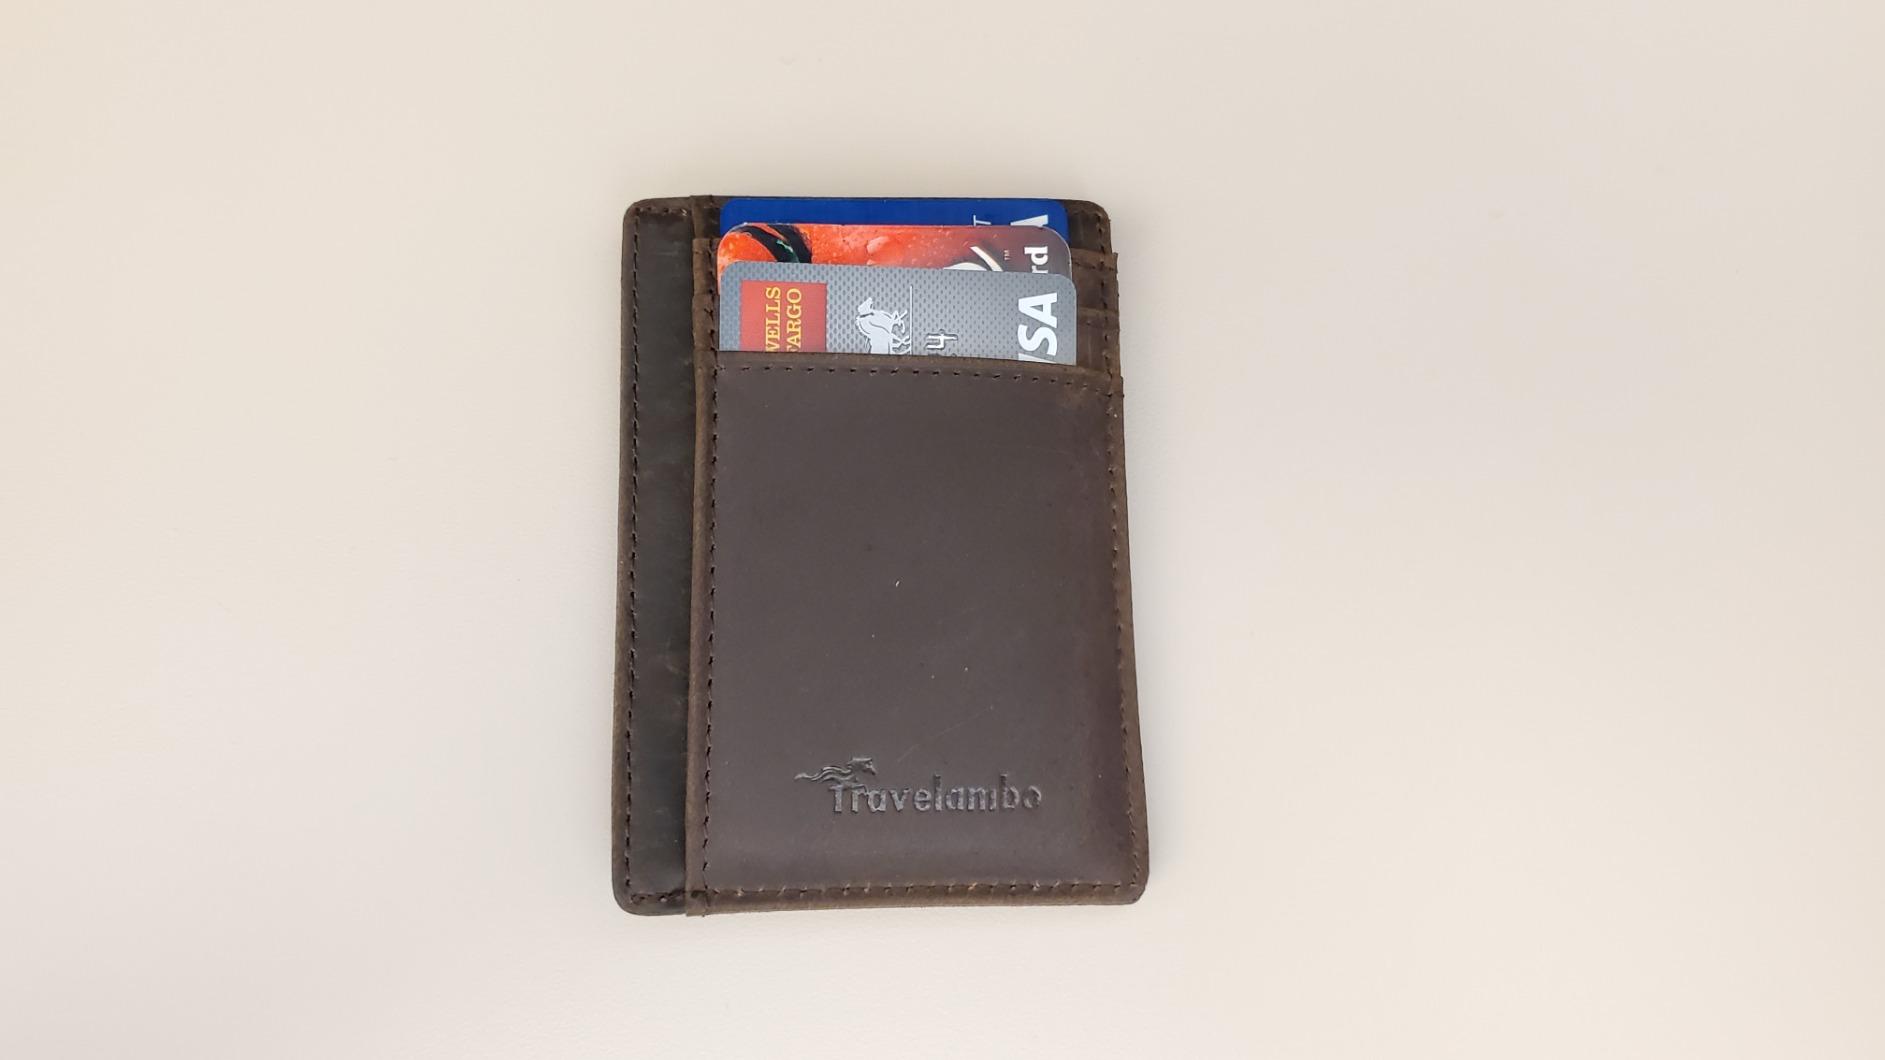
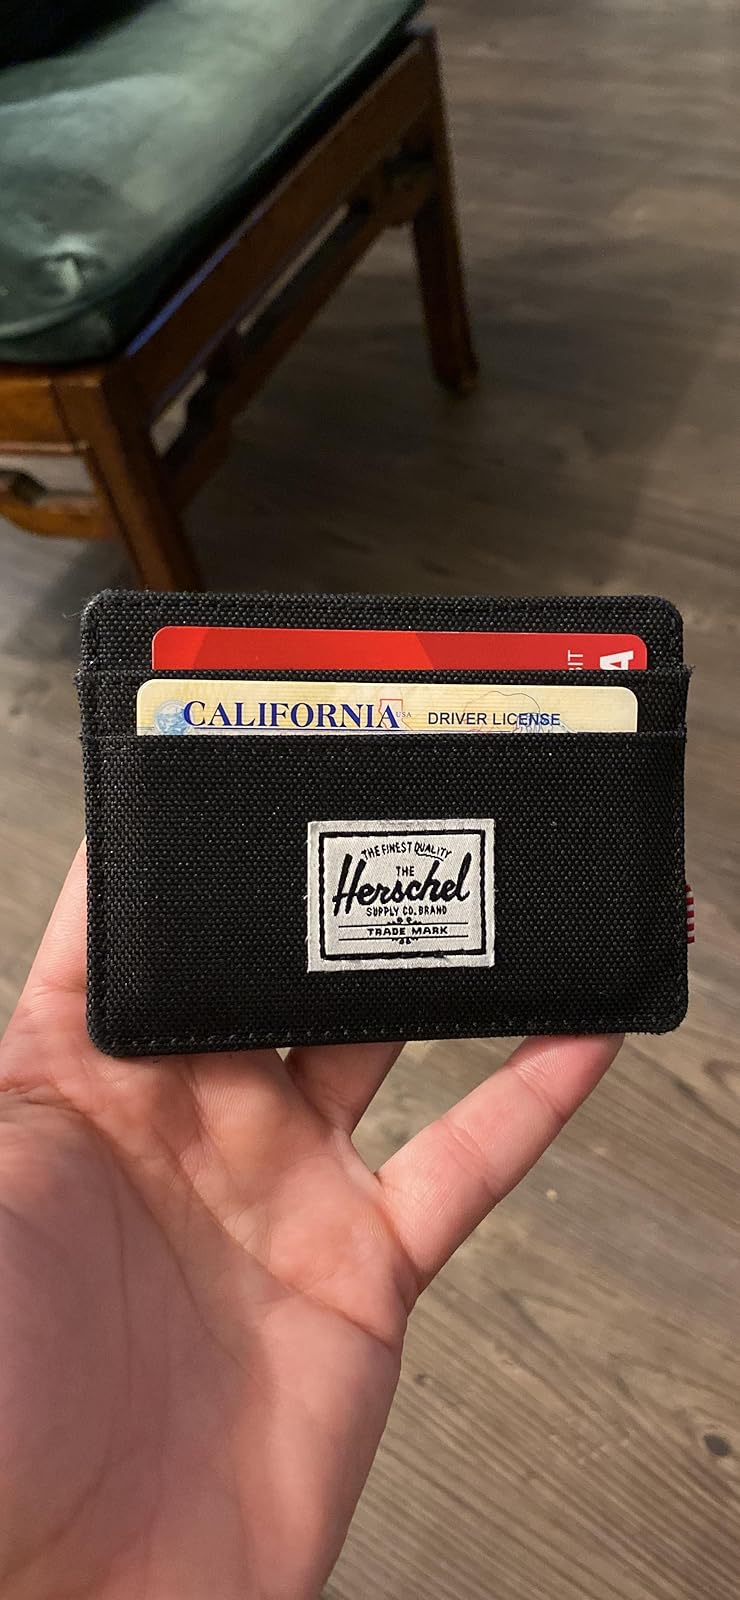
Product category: accessories_wallet
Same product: no